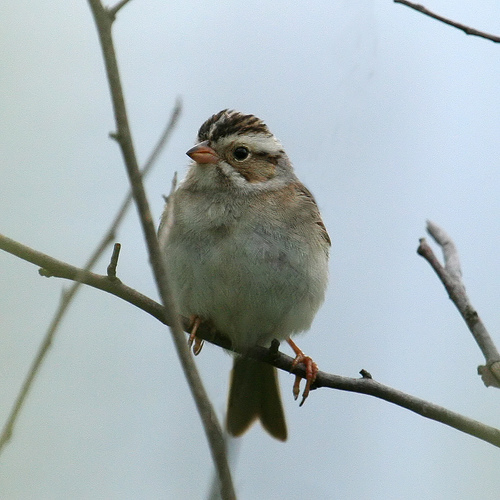
this bird has a plump appearance and is mostly light gray with brown stripes on its head along with a short beak.
this small bird's belly is white, its body is brown, and it has a tuft of brown on its crown.
this is a bird with a white belly, brown head and a small pointy beak.
this bird has a short beak, black eyes and is plump
this is a round bird with a tufted head and brown and white spots.
this bird has wings that are gray and has a white bellya bird with an orange bill, white eyering and brown cheek patch.
this bird is white and brown in color, with a stubby brown beak.
this pale tan bird has dark brown accents on its head and wings.
this bird has wings that are brown and has a white belly
Species: Clay Colored Sparrow